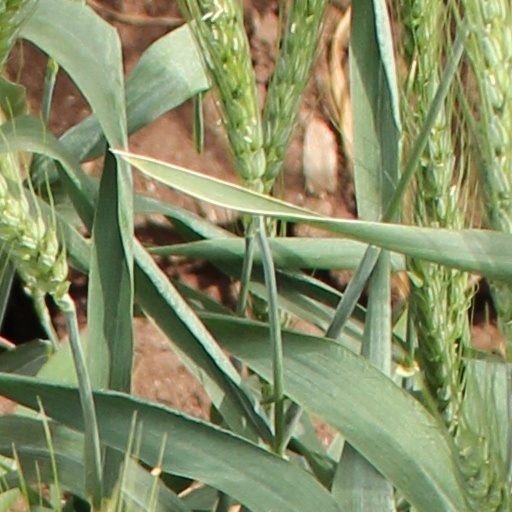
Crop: wheat